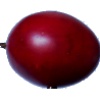
Label: Tamarillo 1